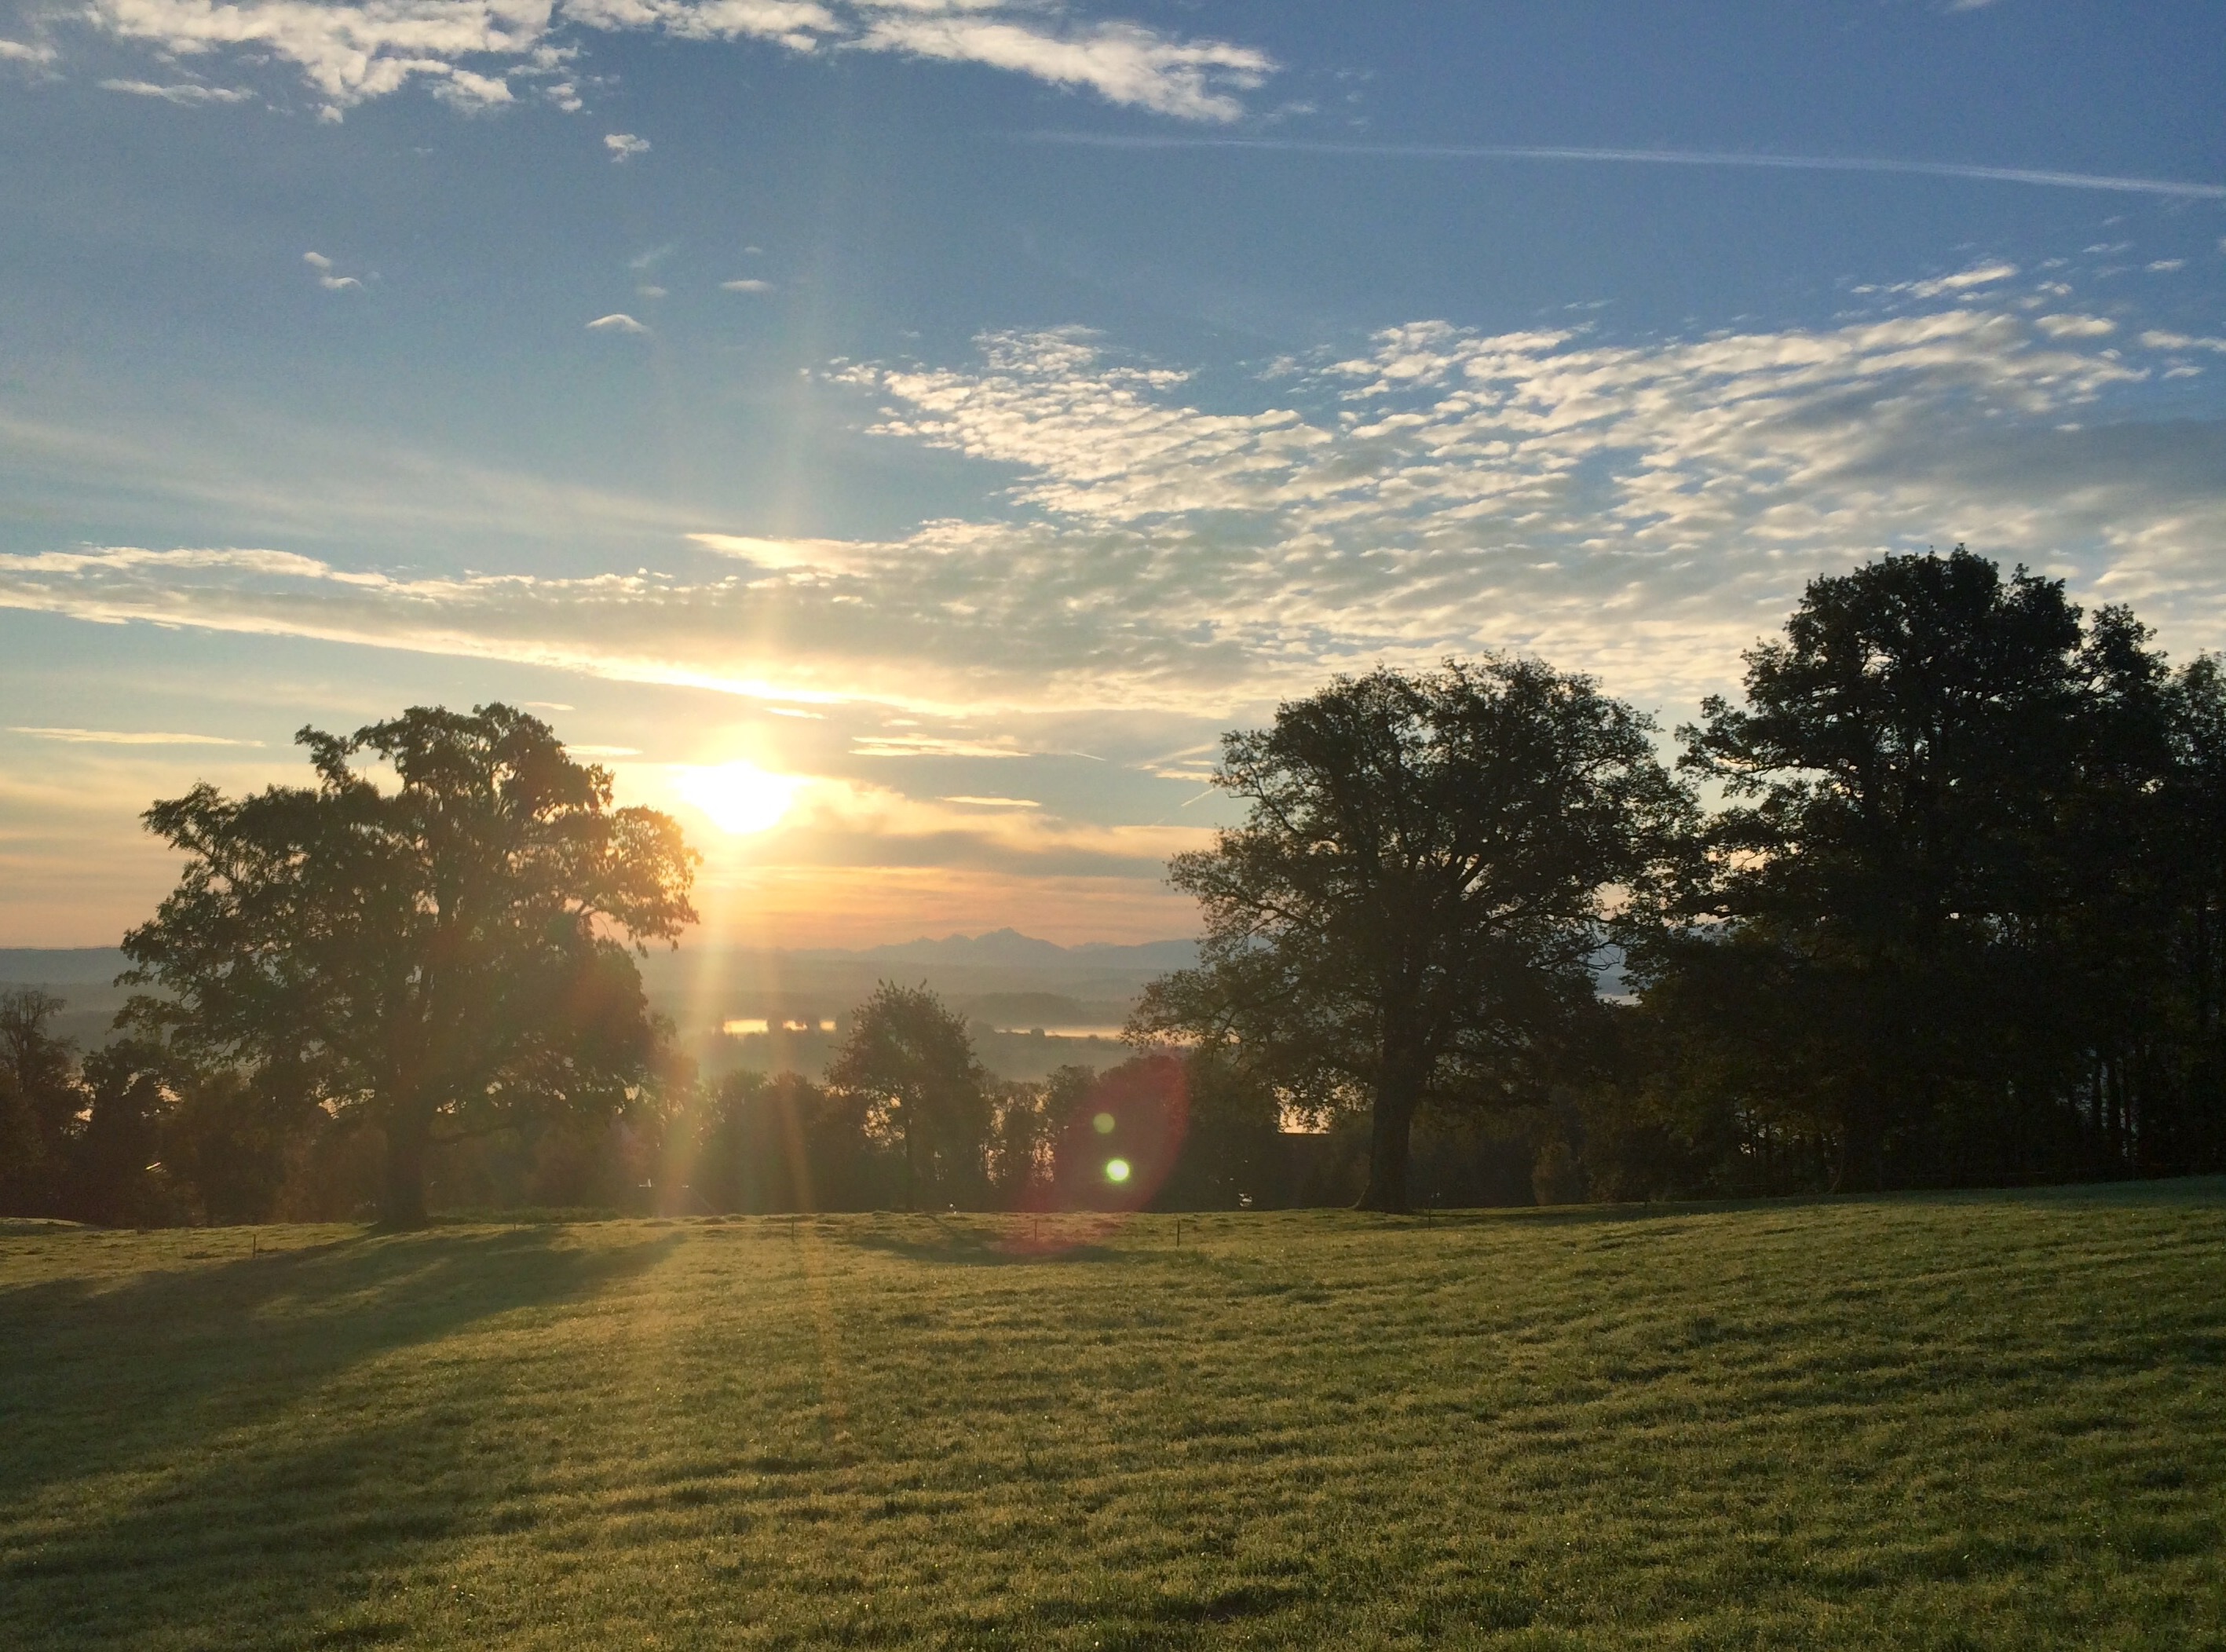
landscape, tree, nature, grass, horizon, light, cloud, sky, sun, sunrise, sunset, field, meadow, sunlight, morning, hill, dawn, atmosphere, dusk, evening, plain, rural area, atmospheric phenomenon